I. V. Chalapati Rao

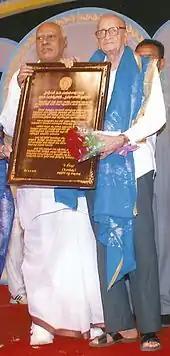
I.V.Chalapati Rao receiving the Pratibha Rajiv Award – 2009 from the then Chief Minister of Andhra Pradesh, K. Rosaiah

From 1992, I.V.Chalapati Rao has been the editor of the 83 years old "Triveni", a Literary and Cultural Quarterly of India, published by Triveni Foundation. He has published several editorials in "Triveni" including: